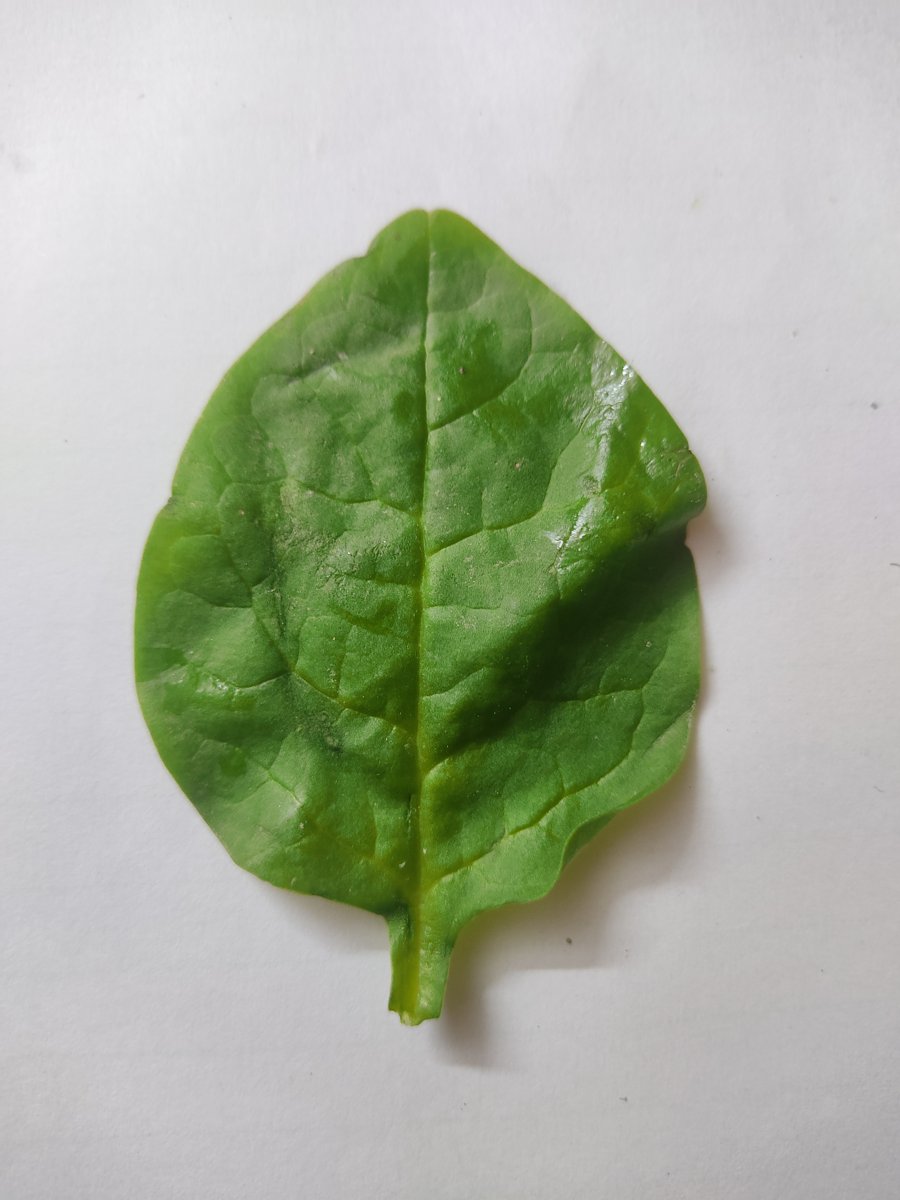
Label: Healthy-Leaf